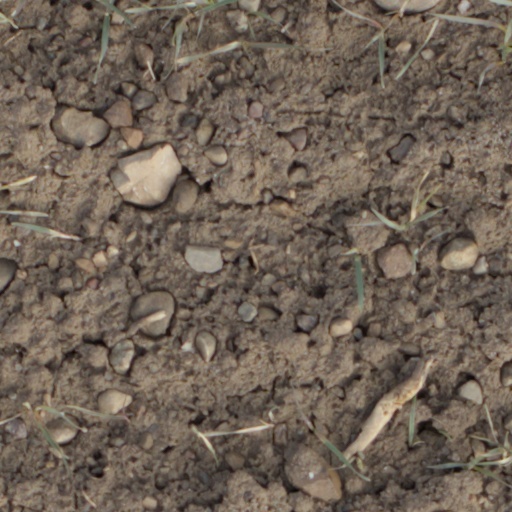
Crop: wheat